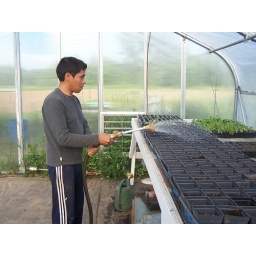
Mariano is giving water to the baby blue cacahuazentles growing in the green house.